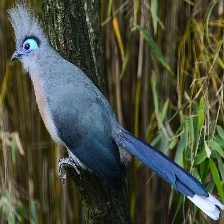
Species: CRESTED COUA
Scientific name: COUA CRISTATA